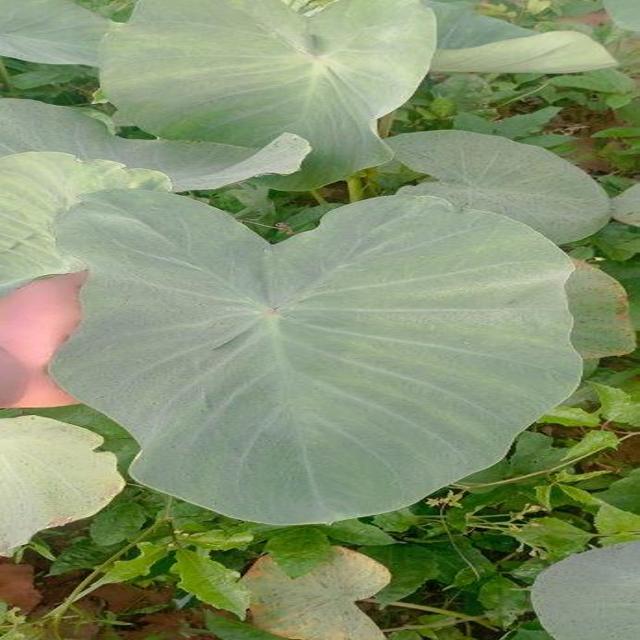
Label: Healthy